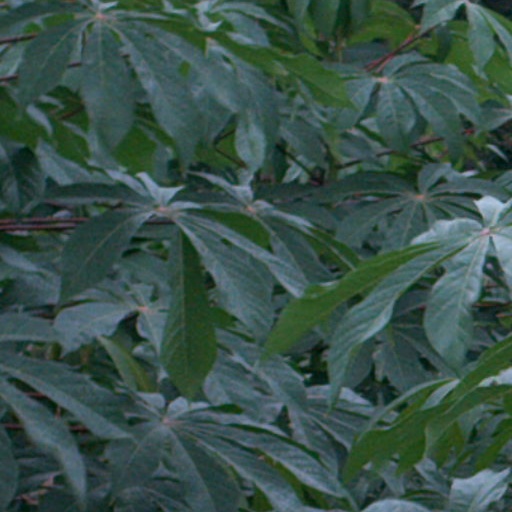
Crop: cassava